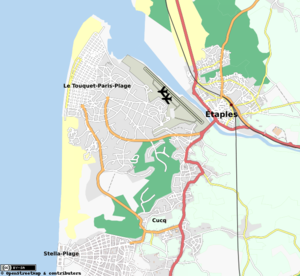
Le Touquet-paris-Plage (carte générale)